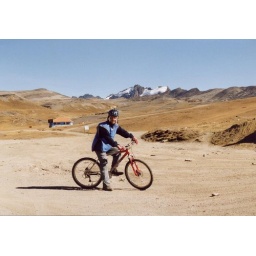
This is me at the beginning of my bike ride down the most dangerous road in the world (Cubre to Coroico)